Ross Ohlendorf

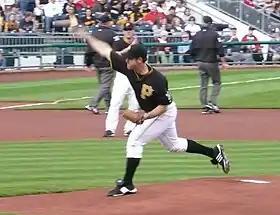
Ohlendorf pitching for the Pittsburgh Pirates in 2009

Ohlendorf was a stamina pitcher, often lasting late into games. In all, he threw 176 innings, 45 more than his previous year total. The Pirates would shut him down for the remainder of the season following his September 19 start to rest him for next year. Pirates General Manager Neal Huntington would say, "We're looking forward to working with him to put him in position to where he can be a 200-plus inning starter for many, many years to come."